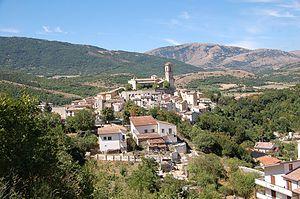
Goriano Sicoli est une commune de la province de L'Aquila dans les Abruzzes en Italie.